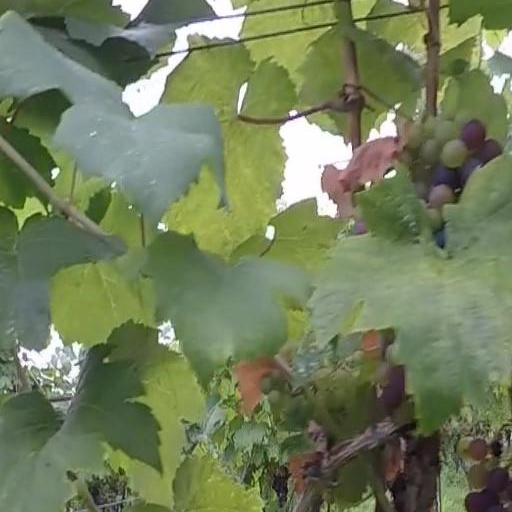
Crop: grape